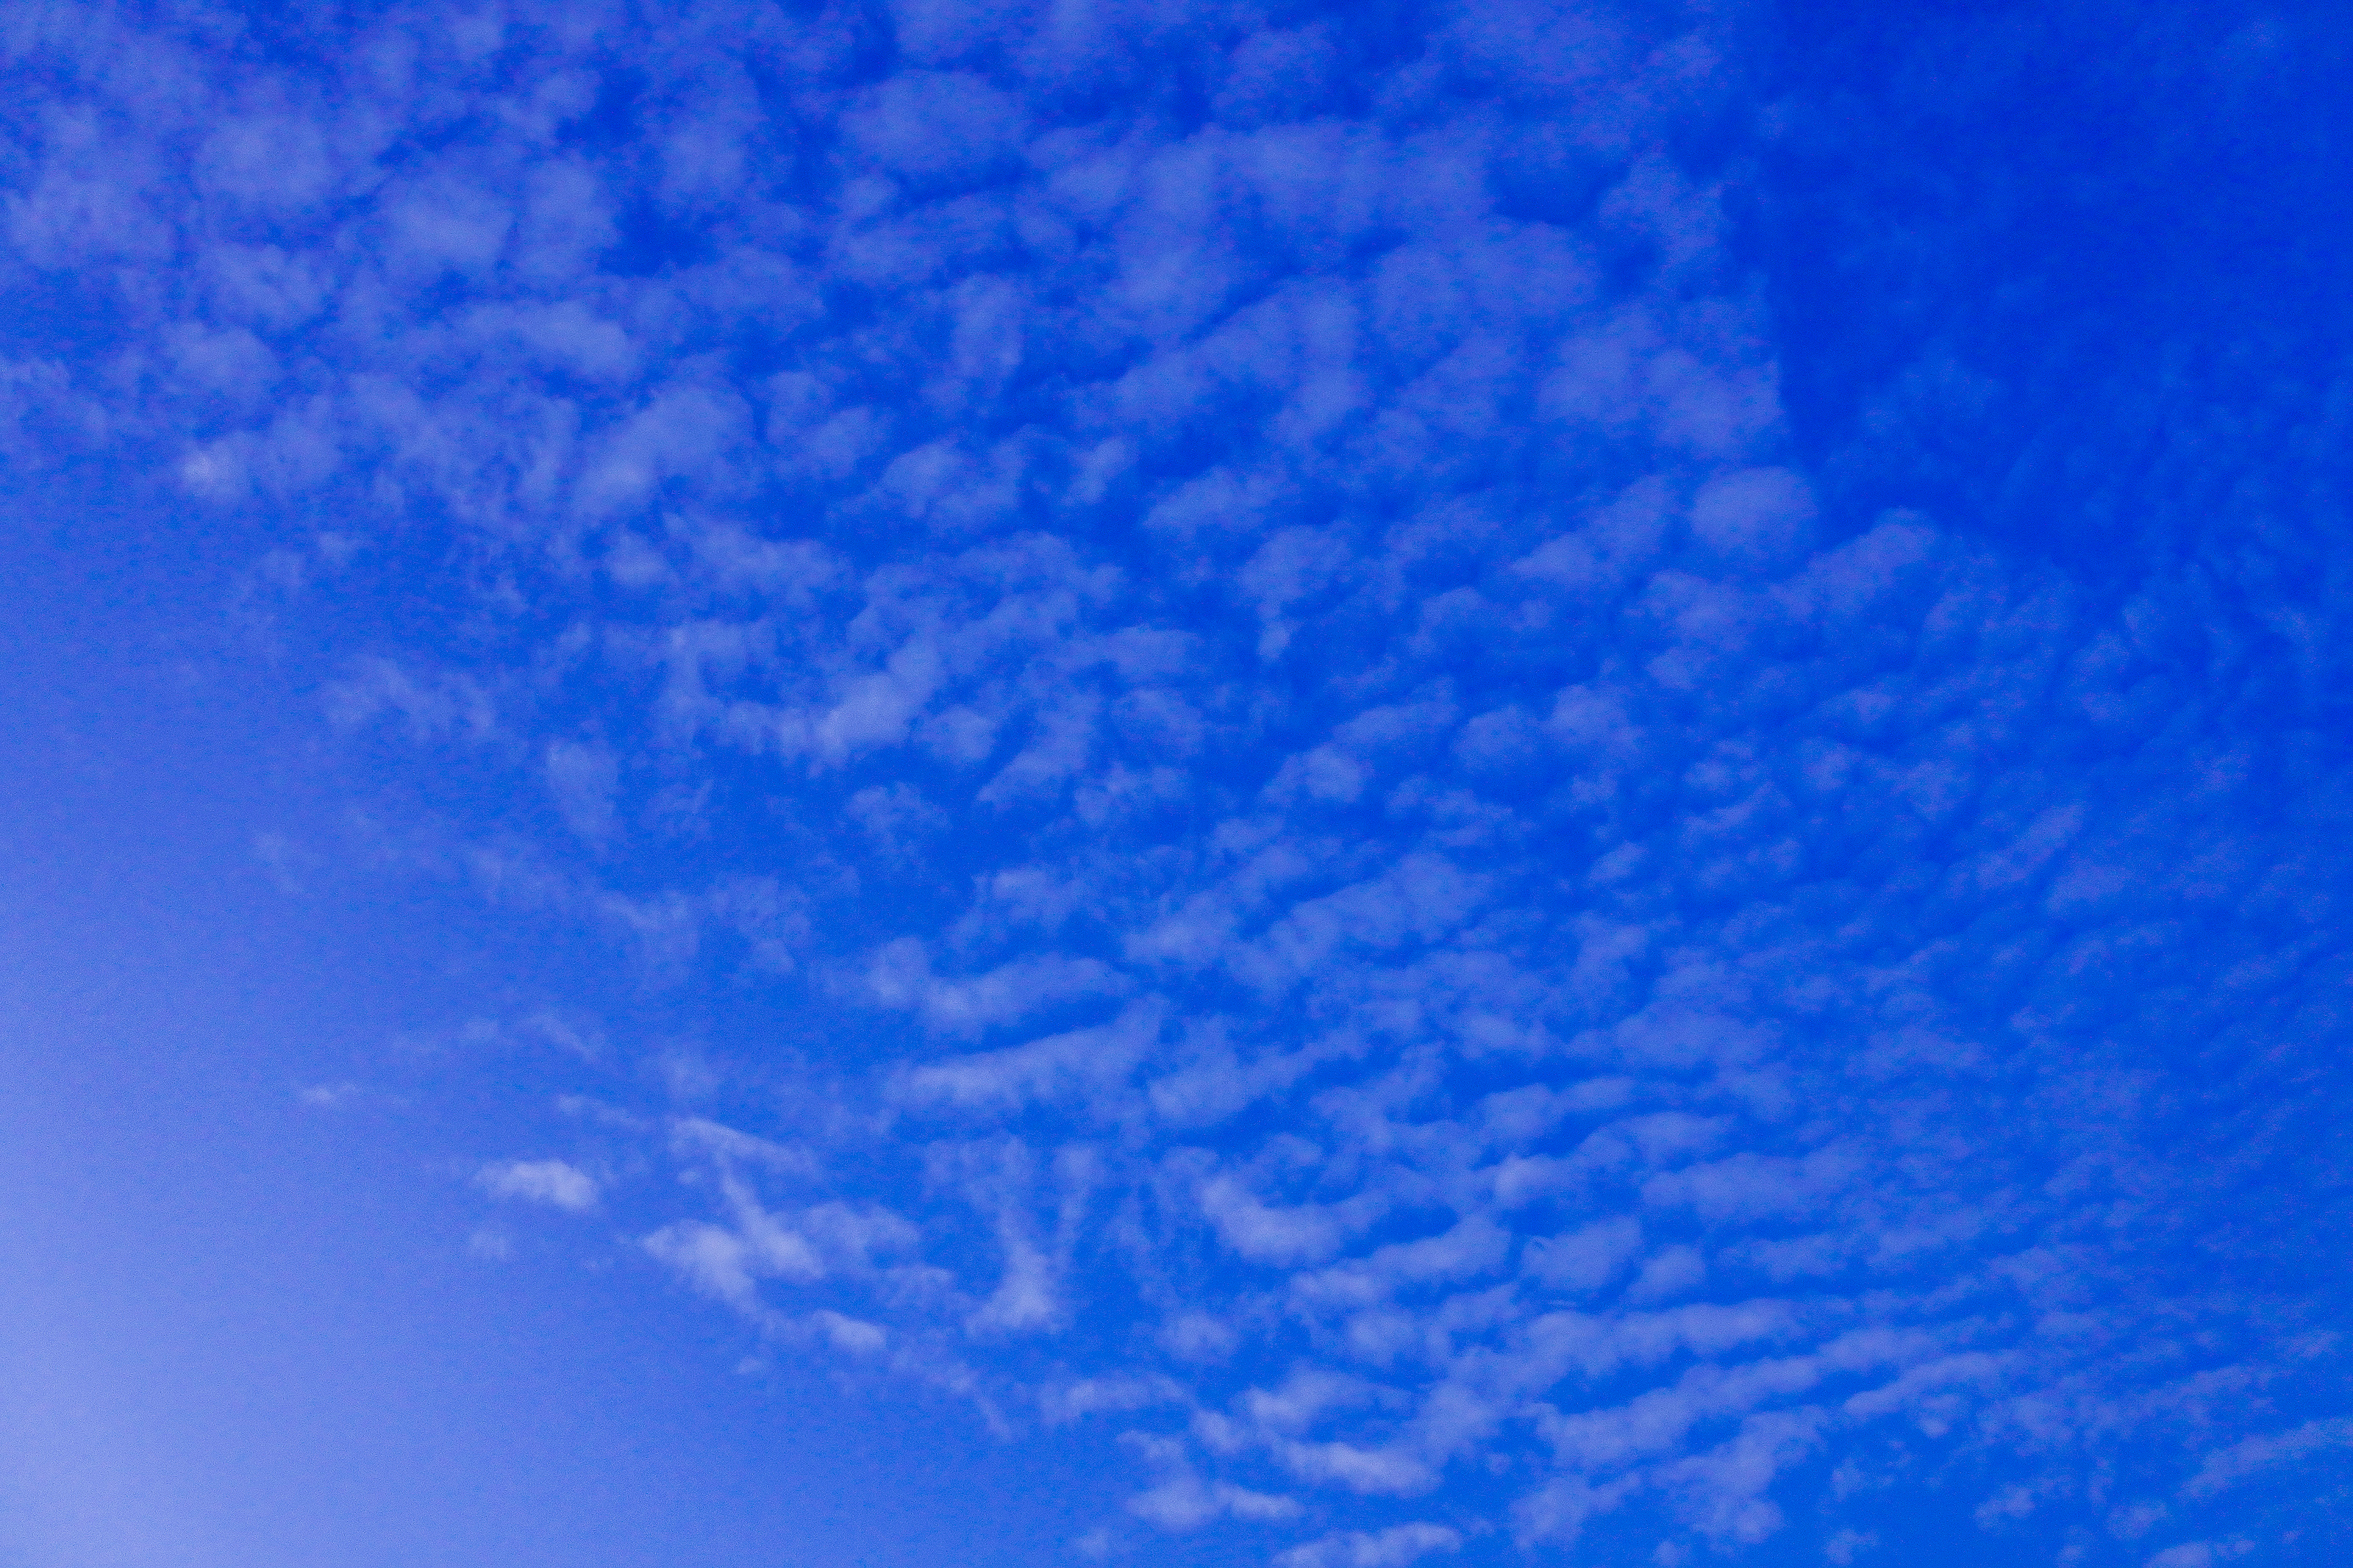
amazing, beams, beautiful, cloud, color, colorful, dark, dramatic, dusk, energy, fantasy, flash, fluffy, glow, glowing, gorgeous, heaven, high, hope, illuminated, landscape, light, nature, power, rays, religion, religious, shine, sky, skylight, skyline, space, spirit, spiritual, storm, stratosphere, sun, sunbeam, sunlight, sunset, tranquil, twilight, vibrant, view, weather, white, wind, yellow, blue, cobalt blue, daytime, atmosphere, azure, electric blue, meteorological phenomenon, pattern, calm, cumulus